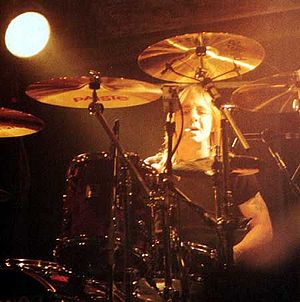
Phil Rudd
Phillip Hugh Norman Rudd er en australsk musiker, og har været trommeslager i det australske hårde rock band AC/DC. Han holdt denne position fra 1975 til 1983 hvorefter han forlod gruppen og sluttede sig til dem igen i 1994 til 2015. Efter bassisten Mark Evans forlod AC/DC i 1977 var han den eneste australsk fødte medlem i bandet.